Jola people

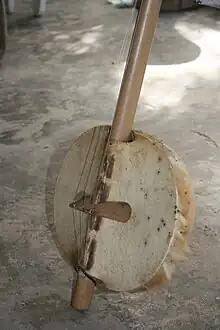
An ekonting

The ekonting is a three-string gourd instrument, the folk lute of the Jola people. It has an internal pass through body dowel stick with a round gourd body and its sound box is made of a hemispherical calabash, with a nailed goatskin. Before the invention of nails, palm tree thorns or wood pegs were used as nails. The three strings, which are attached to a long neck, today are nylon fishing line. Before, they were made of palm tree roots (Jola language: ). The neck is a bamboo stick (Mandinka language: ) that passes through the calabash to the other side. A hole is made in the sound box to allow the sound to escape. The bridge of the ekonting is not fixed to its skin as many lutes are. It is free, and can be moved back and forth on the skin of the sound box and it is always held in position by the pressure of the strings when it is in playing position.